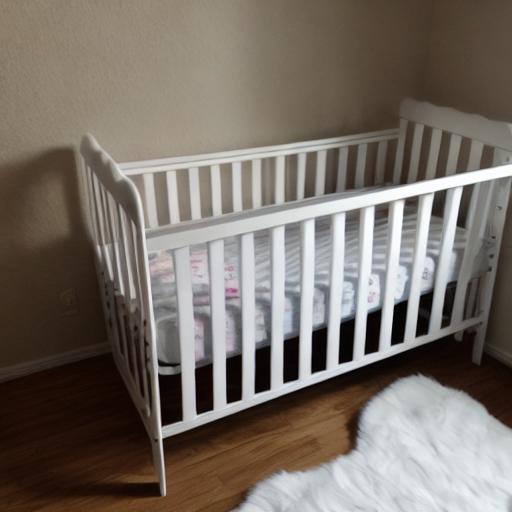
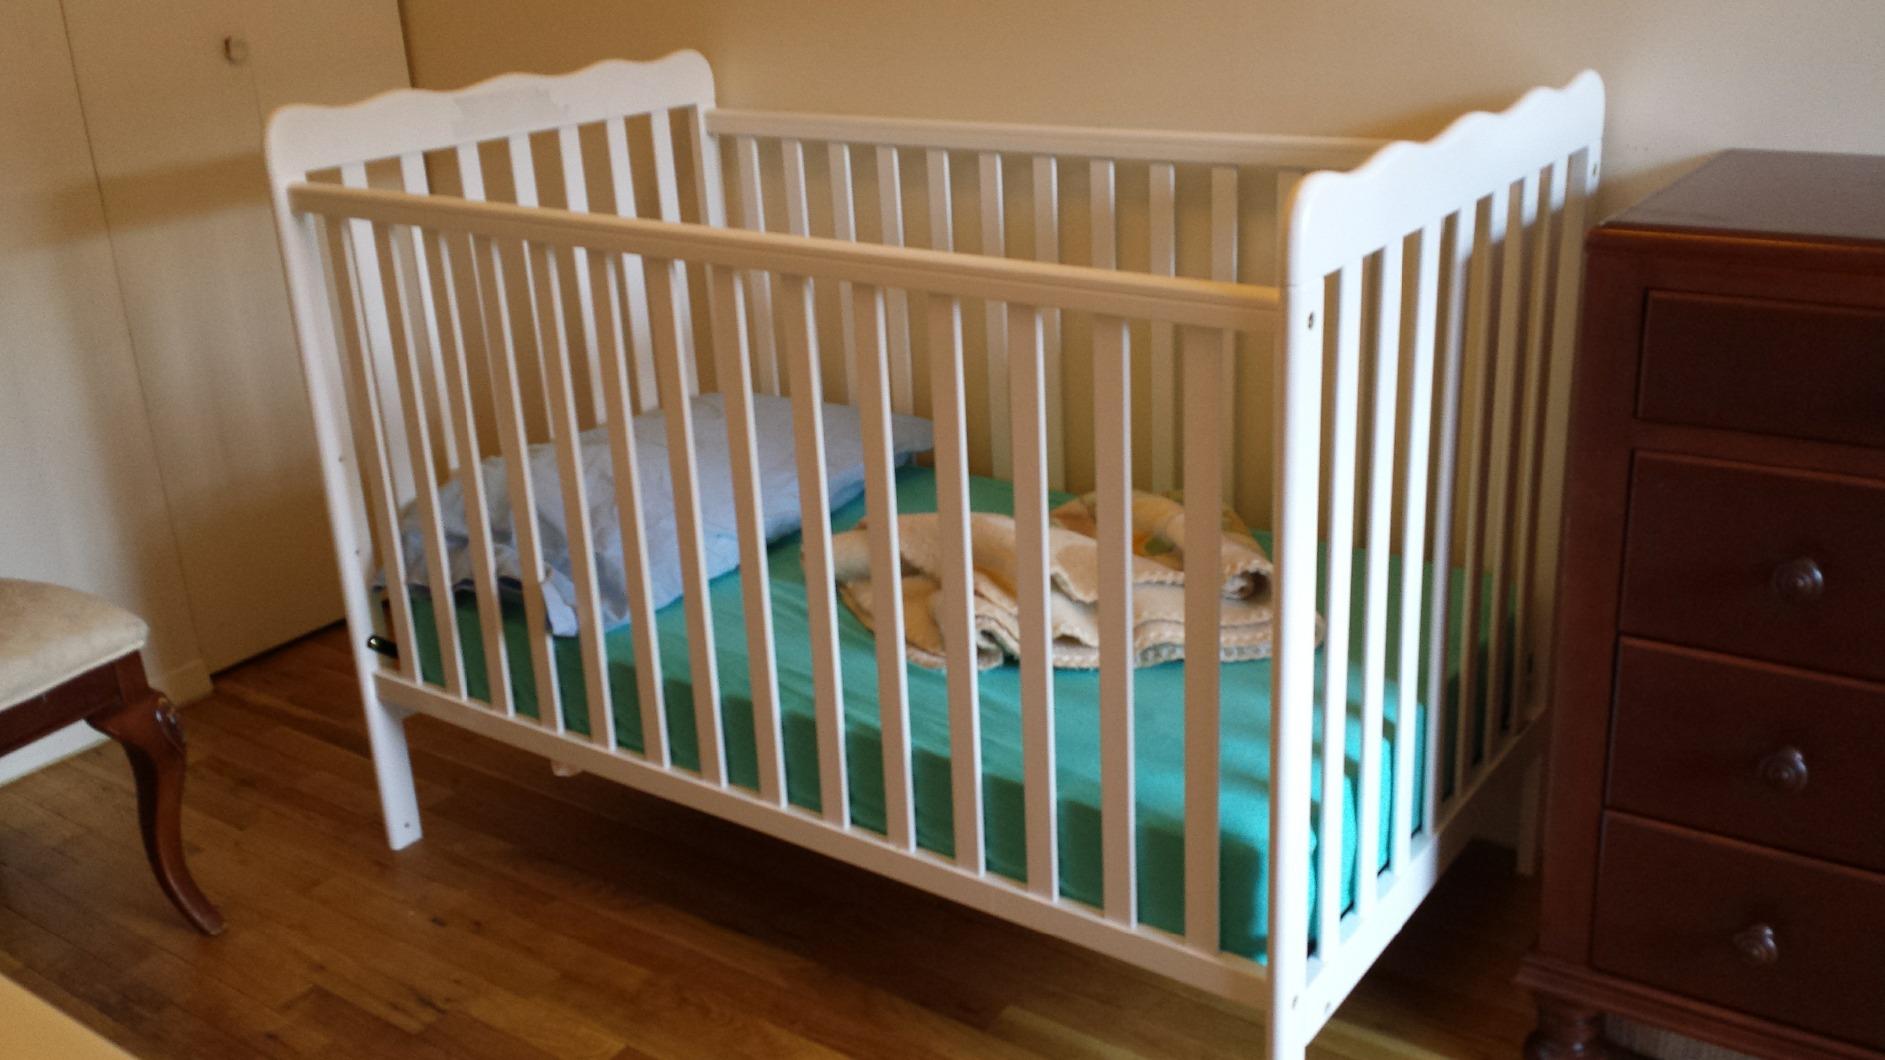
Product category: products_crib
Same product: no